Charlotte Berend-Corinth

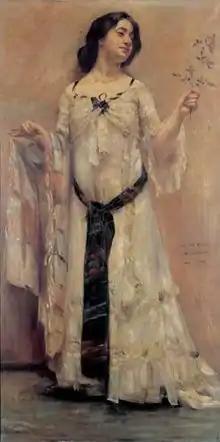
"Portrait of Charlotte Berend in a White Dress" (1902), by Lovis Corinth, oil on canvas, Stadtmuseum, Berlin

Charlotte Berend-Corinth (25 May 1880 – 10 January 1967) was a German Jewish painter and artist in the Berliner Secession. She was married to German painter Lovis Corinth.